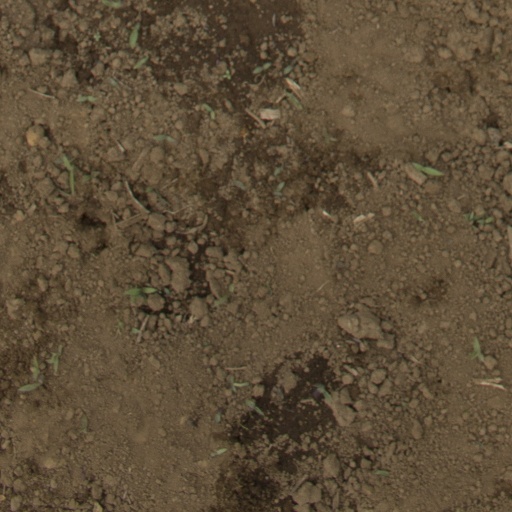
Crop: Jerusalem artichoke